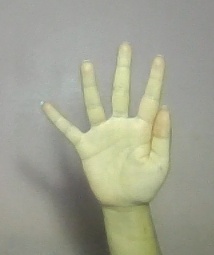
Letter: sheen